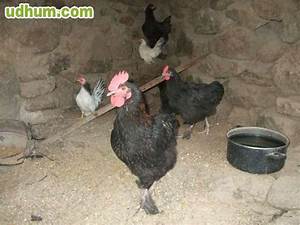
Label: chicken